Battle of Flodden

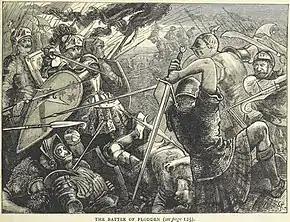
An 1873 artist's impression of the hand-to-hand fighting at the height of the battle.

In the meantime, James had observed Home and Huntly's initial success and ordered the advance of the next battle in line, commanded by Errol, Crawford and Montrose. At the foot of Branxton Hill, they encountered an unforeseen obstacle, an area of marshy ground, identified by modern hydrologists as a groundwater seepage zone, made worse by days of heavy rain. As they struggled to cross the waterlogged ground, the Scots lost the cohesion and momentum on which pike formations depended for success. Once the line was disrupted, the long pikes became an unwieldy encumbrance, and the Scots began to drop them "so that it seemed as if a wood were falling down" according to a later English poem. Reaching for their side-arms of swords and axes, they found themselves outreached by the English bills in the close-quarter fighting that developed.